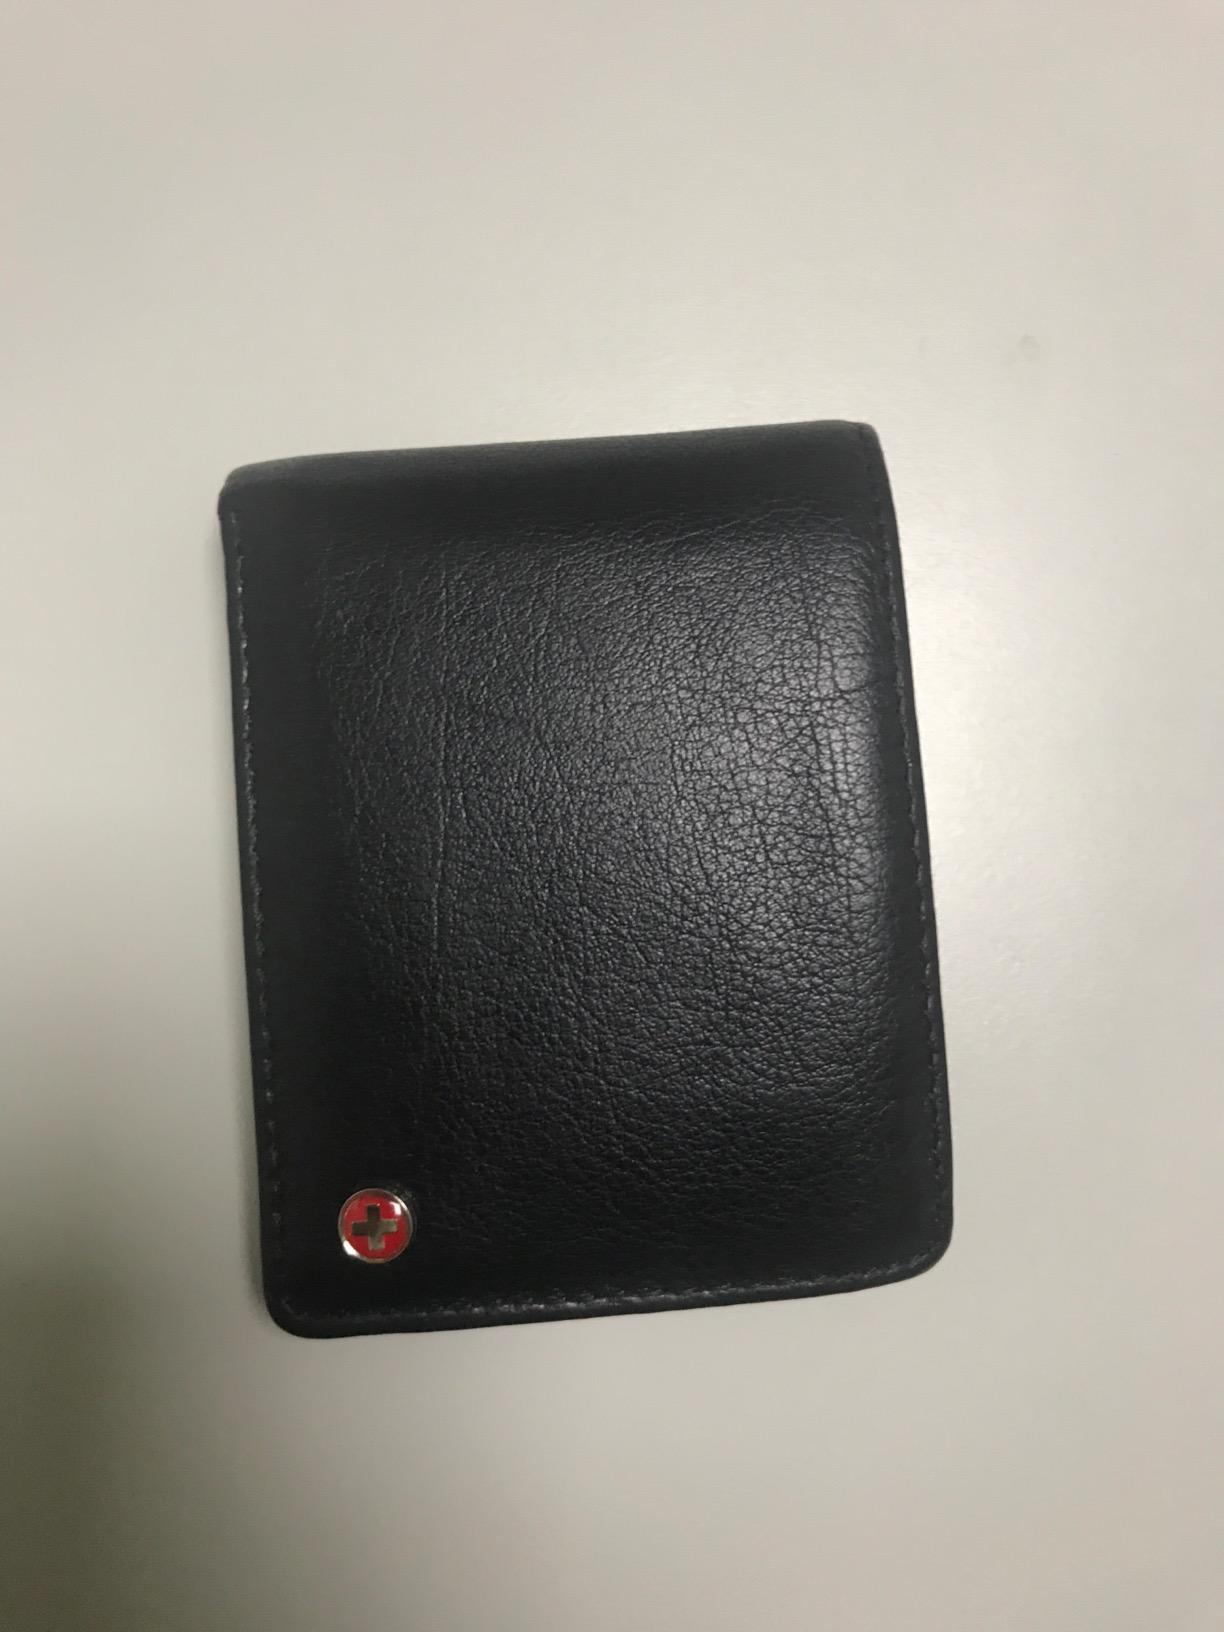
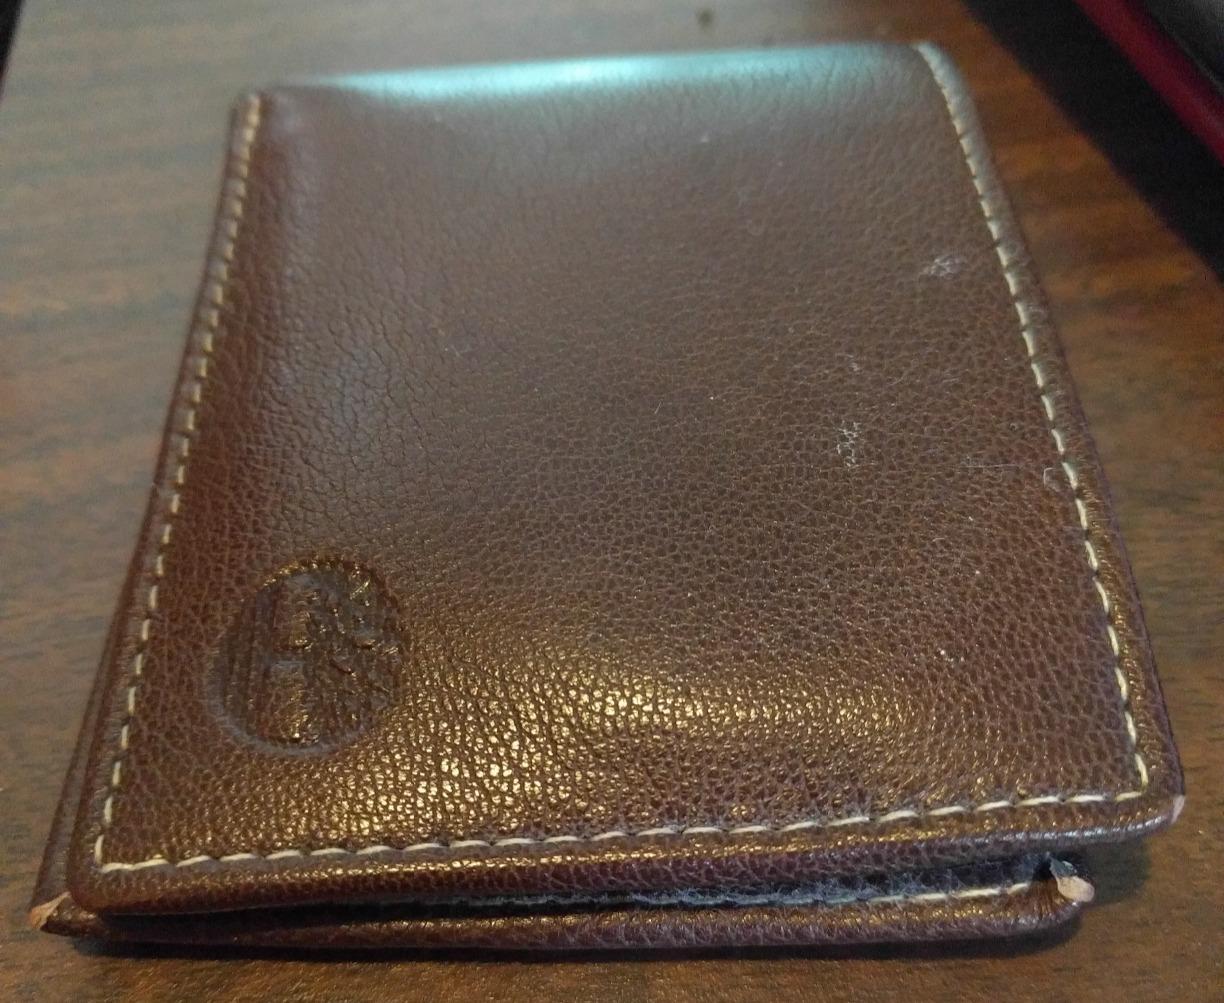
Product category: accessories_wallet
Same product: no